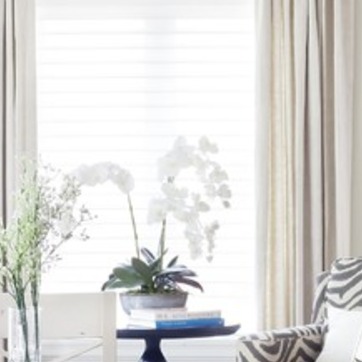
Material: foliage